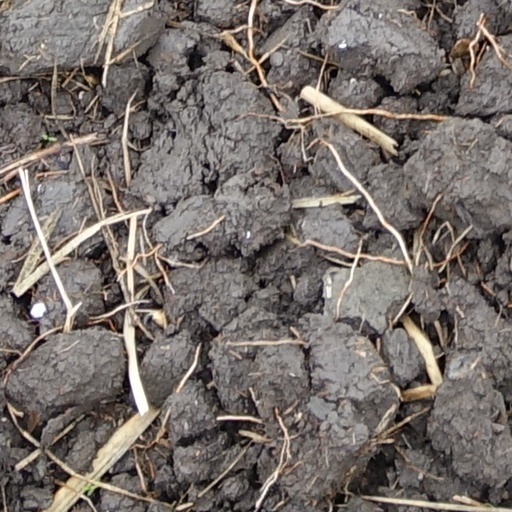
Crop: wheat